Plantation industry in Sri Lanka

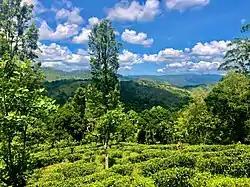
Tea plantation at about 1,800 m above sea level in Namunukula, Hill Country

Tea is the most prominent plantation crop, grown primarily in the central highlands. There are three agro-climatic categories: "high-grown" (e.g., Nuwara Eliya), "mid-grown", and "low-grown" (e.g., Galle). Sri Lanka remains one of the top five tea exporters globally.